Private military company

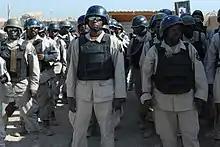
Ugandan Triple Canopy contractors undergoing training in Iraq, 2011

A private military company (PMC) or private military and security company (PMSC) is a private company providing armed combat or security services for financial gain. PMCs refer to their personnel as "security contractors" or "private military contractors".